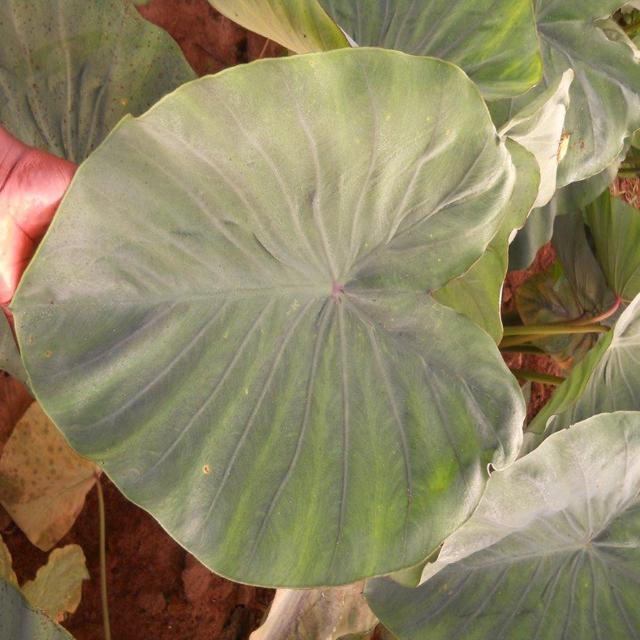
Label: Healthy